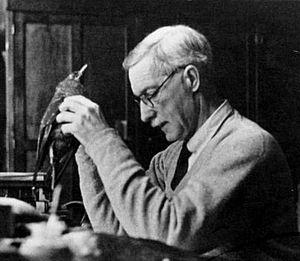
Richard Henry Meinertzhagen est un soldat britannique, officier des renseignements et ornithologue britannique. Ses exploits et ses travaux lui conférèrent une renommée internationale. Certains ont cependant contesté la véracité d'une partie des exploits et des données ornithologiques qu'il a relatés dans ses livres.